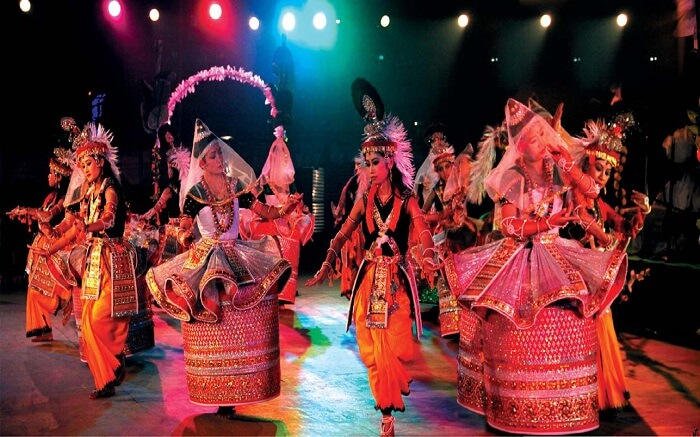
Dance form: manipuri